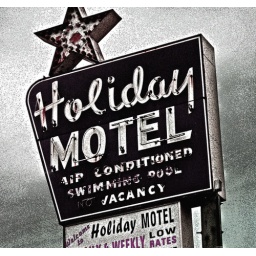
on the side of a road in a town that no longer cares. a planned highway expansion will result in it's demolition.